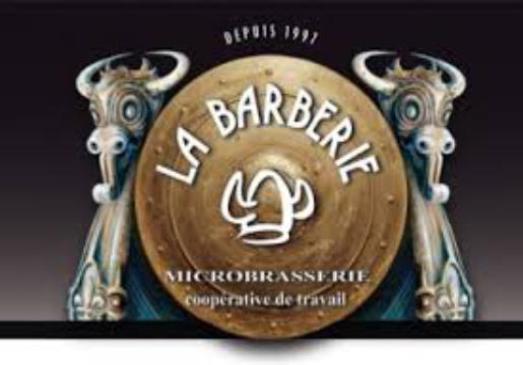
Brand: la barberie
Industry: Food